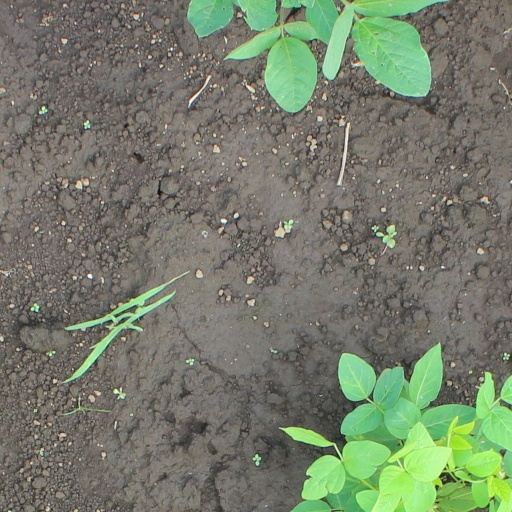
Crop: soybean